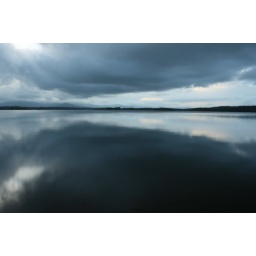
Waiting for the sunset that never came at a lake near clear mountain